Z8 Encore!

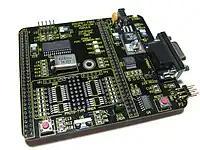
The Z8 Encore! Z8F082 development kit

The Zilog Z8 Encore! is a microcontroller based on the popular Z8 microcontroller.